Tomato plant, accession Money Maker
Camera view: vertical (180 deg); turntable rotation: 210 degrees
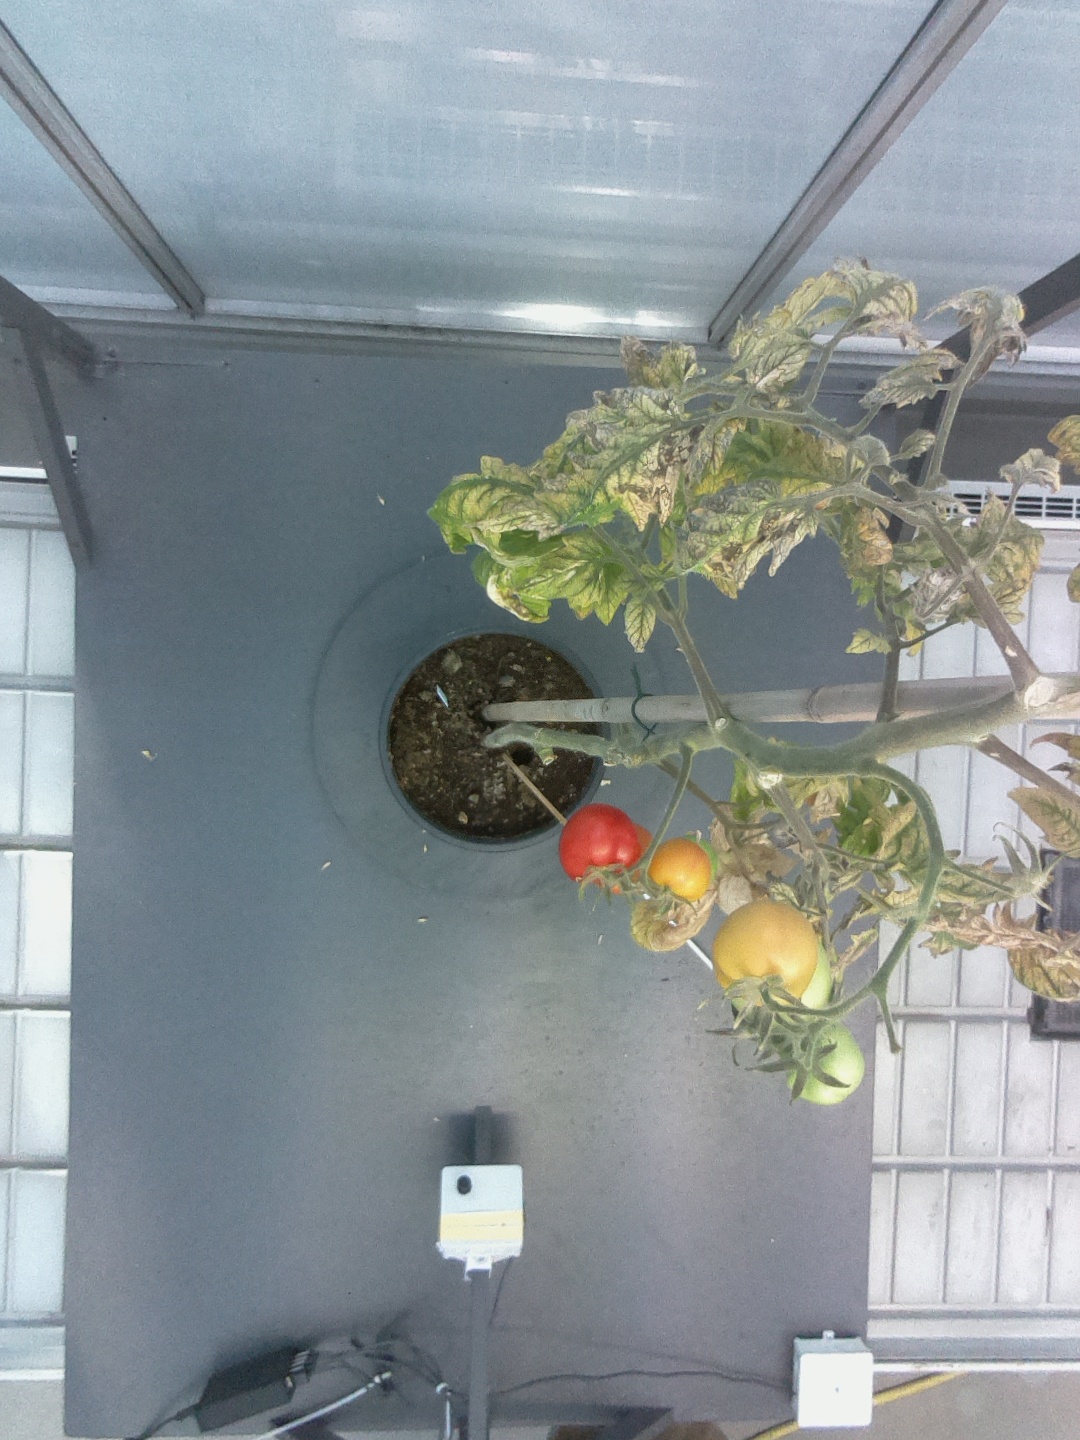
BBCH growth stage 85: 50%-60% of fruits show typical fully ripe color